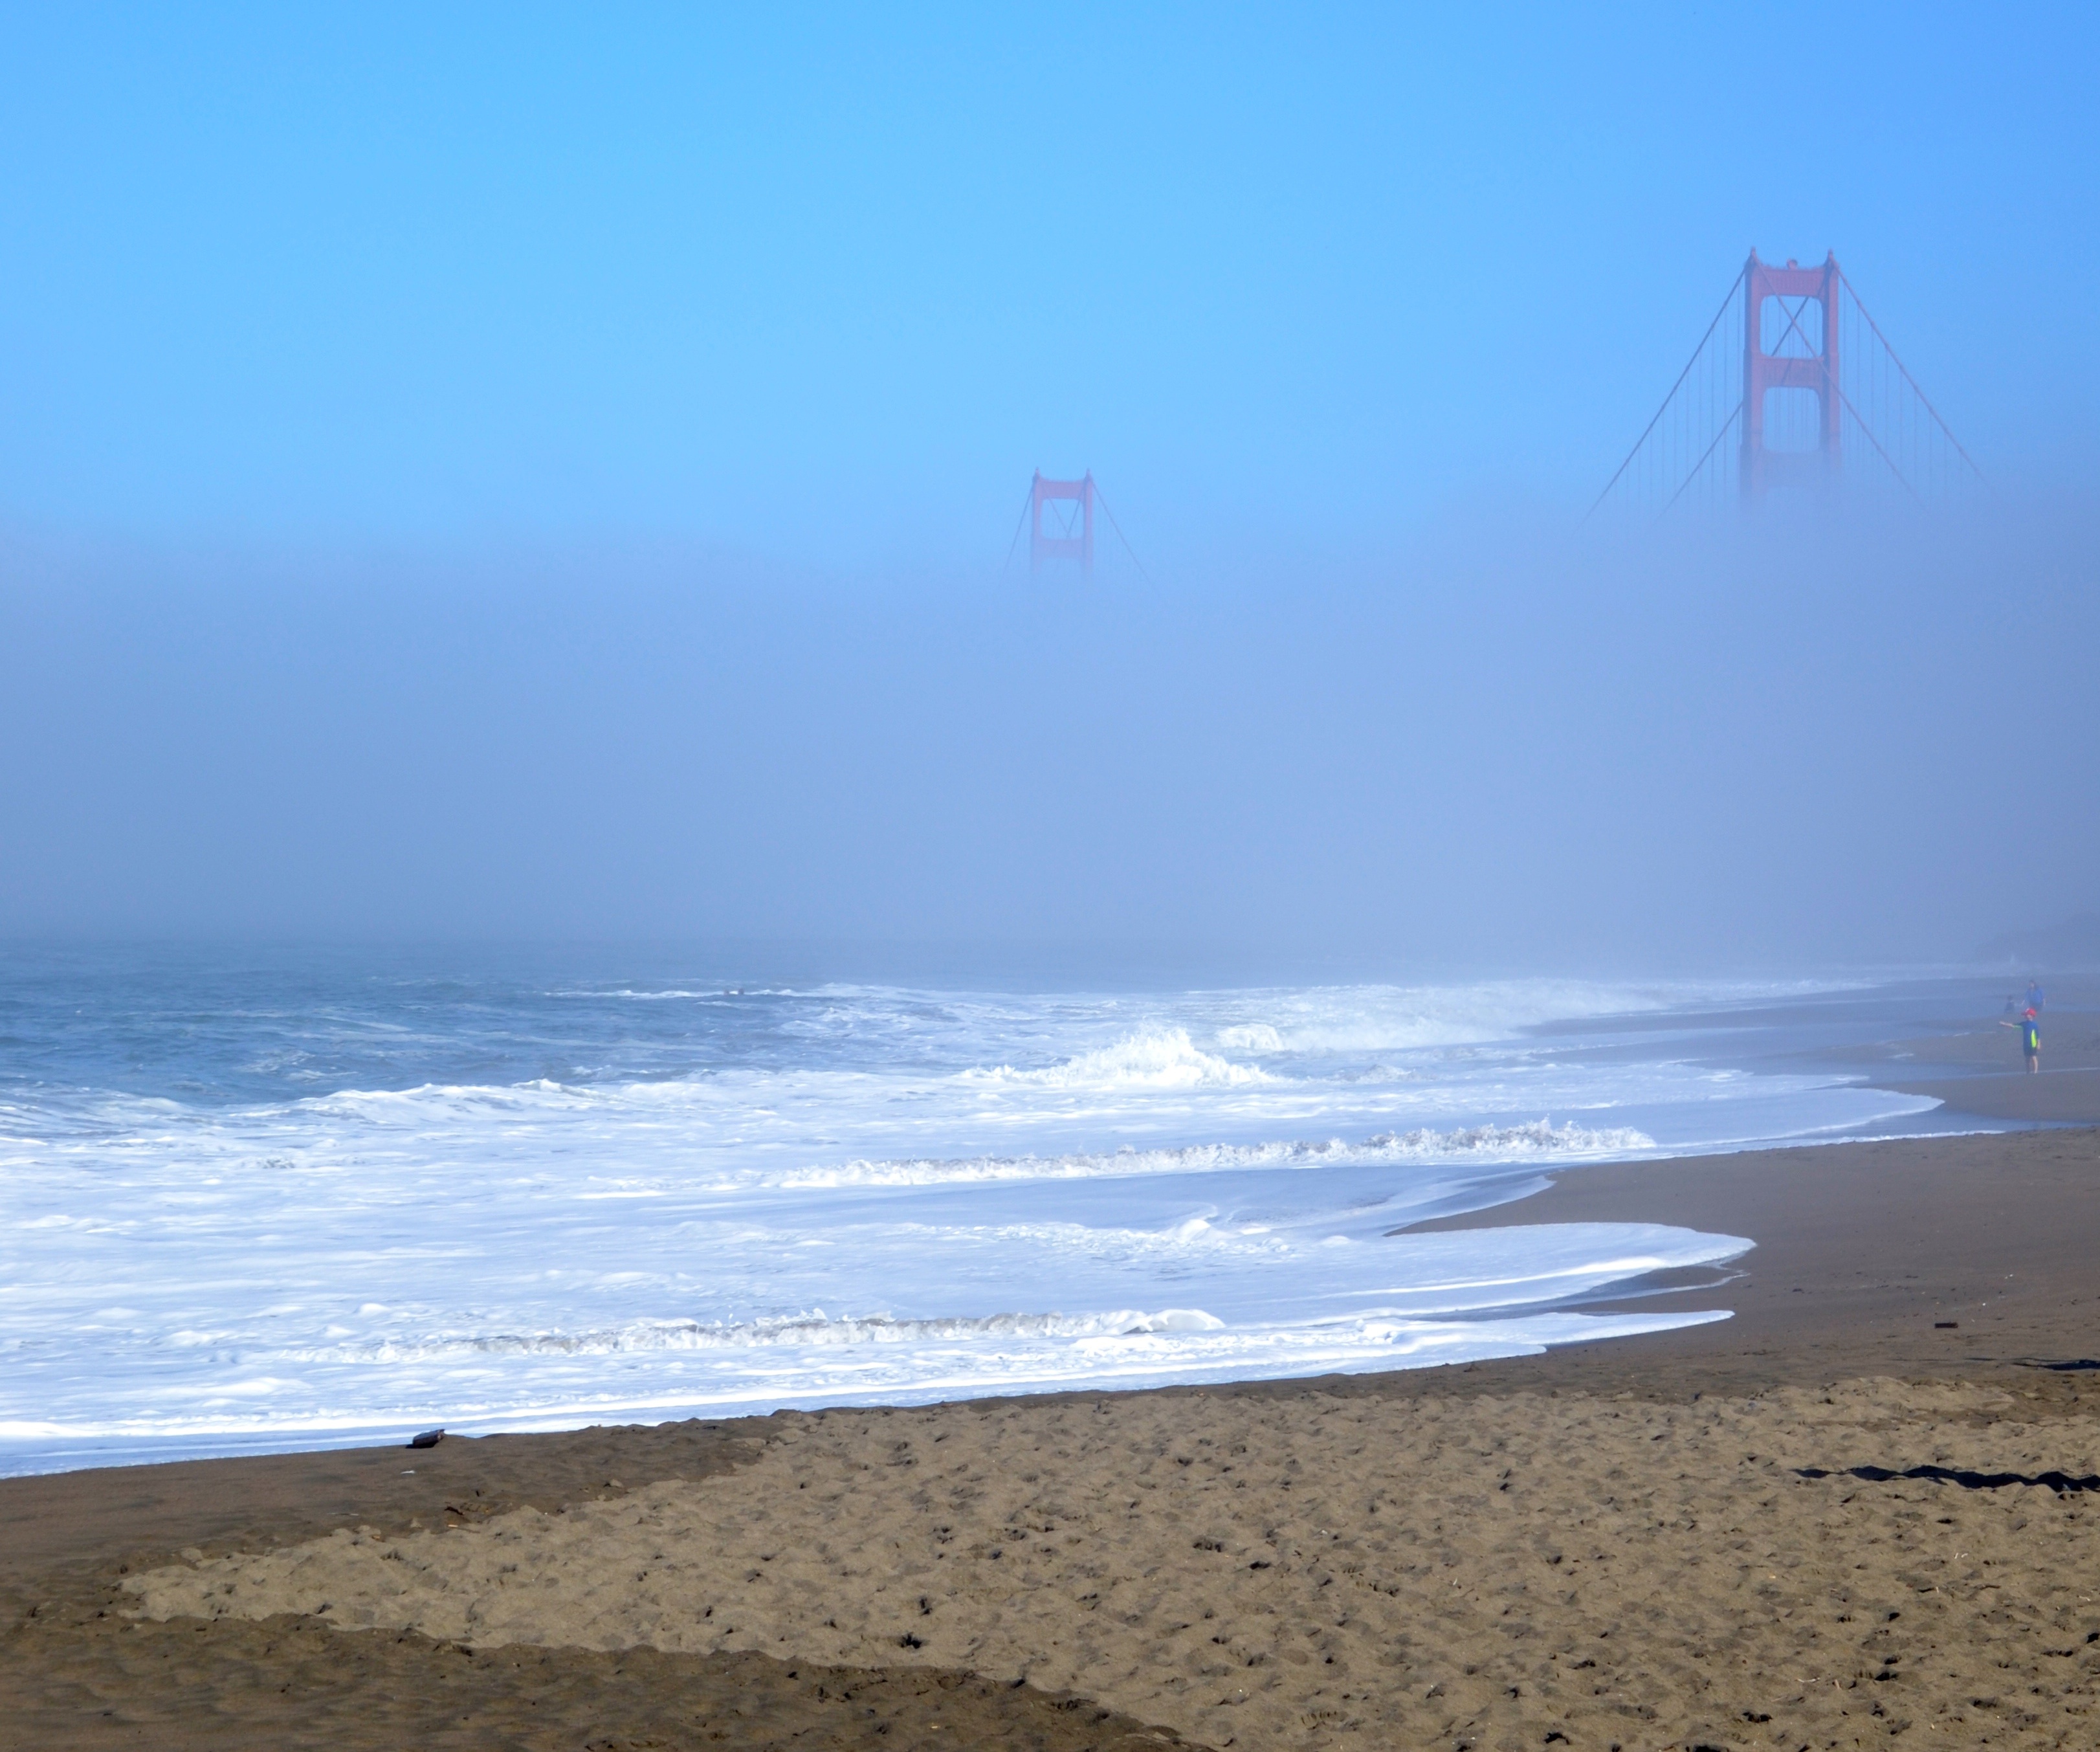
beach, sea, coast, sand, ocean, horizon, shore, wave, wind, body of water, cape, wind wave